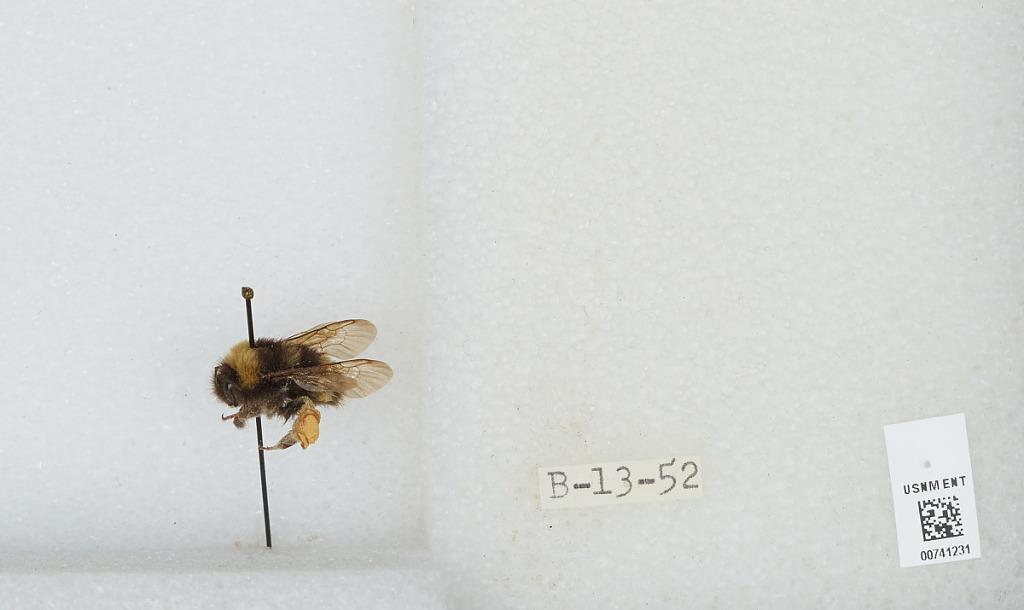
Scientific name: Bombus (Bombus) occidentalis Greene